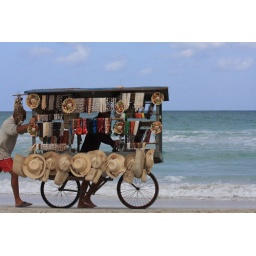
Vendor pushing his bike to sell his wares on Varadero beach in Cuba.